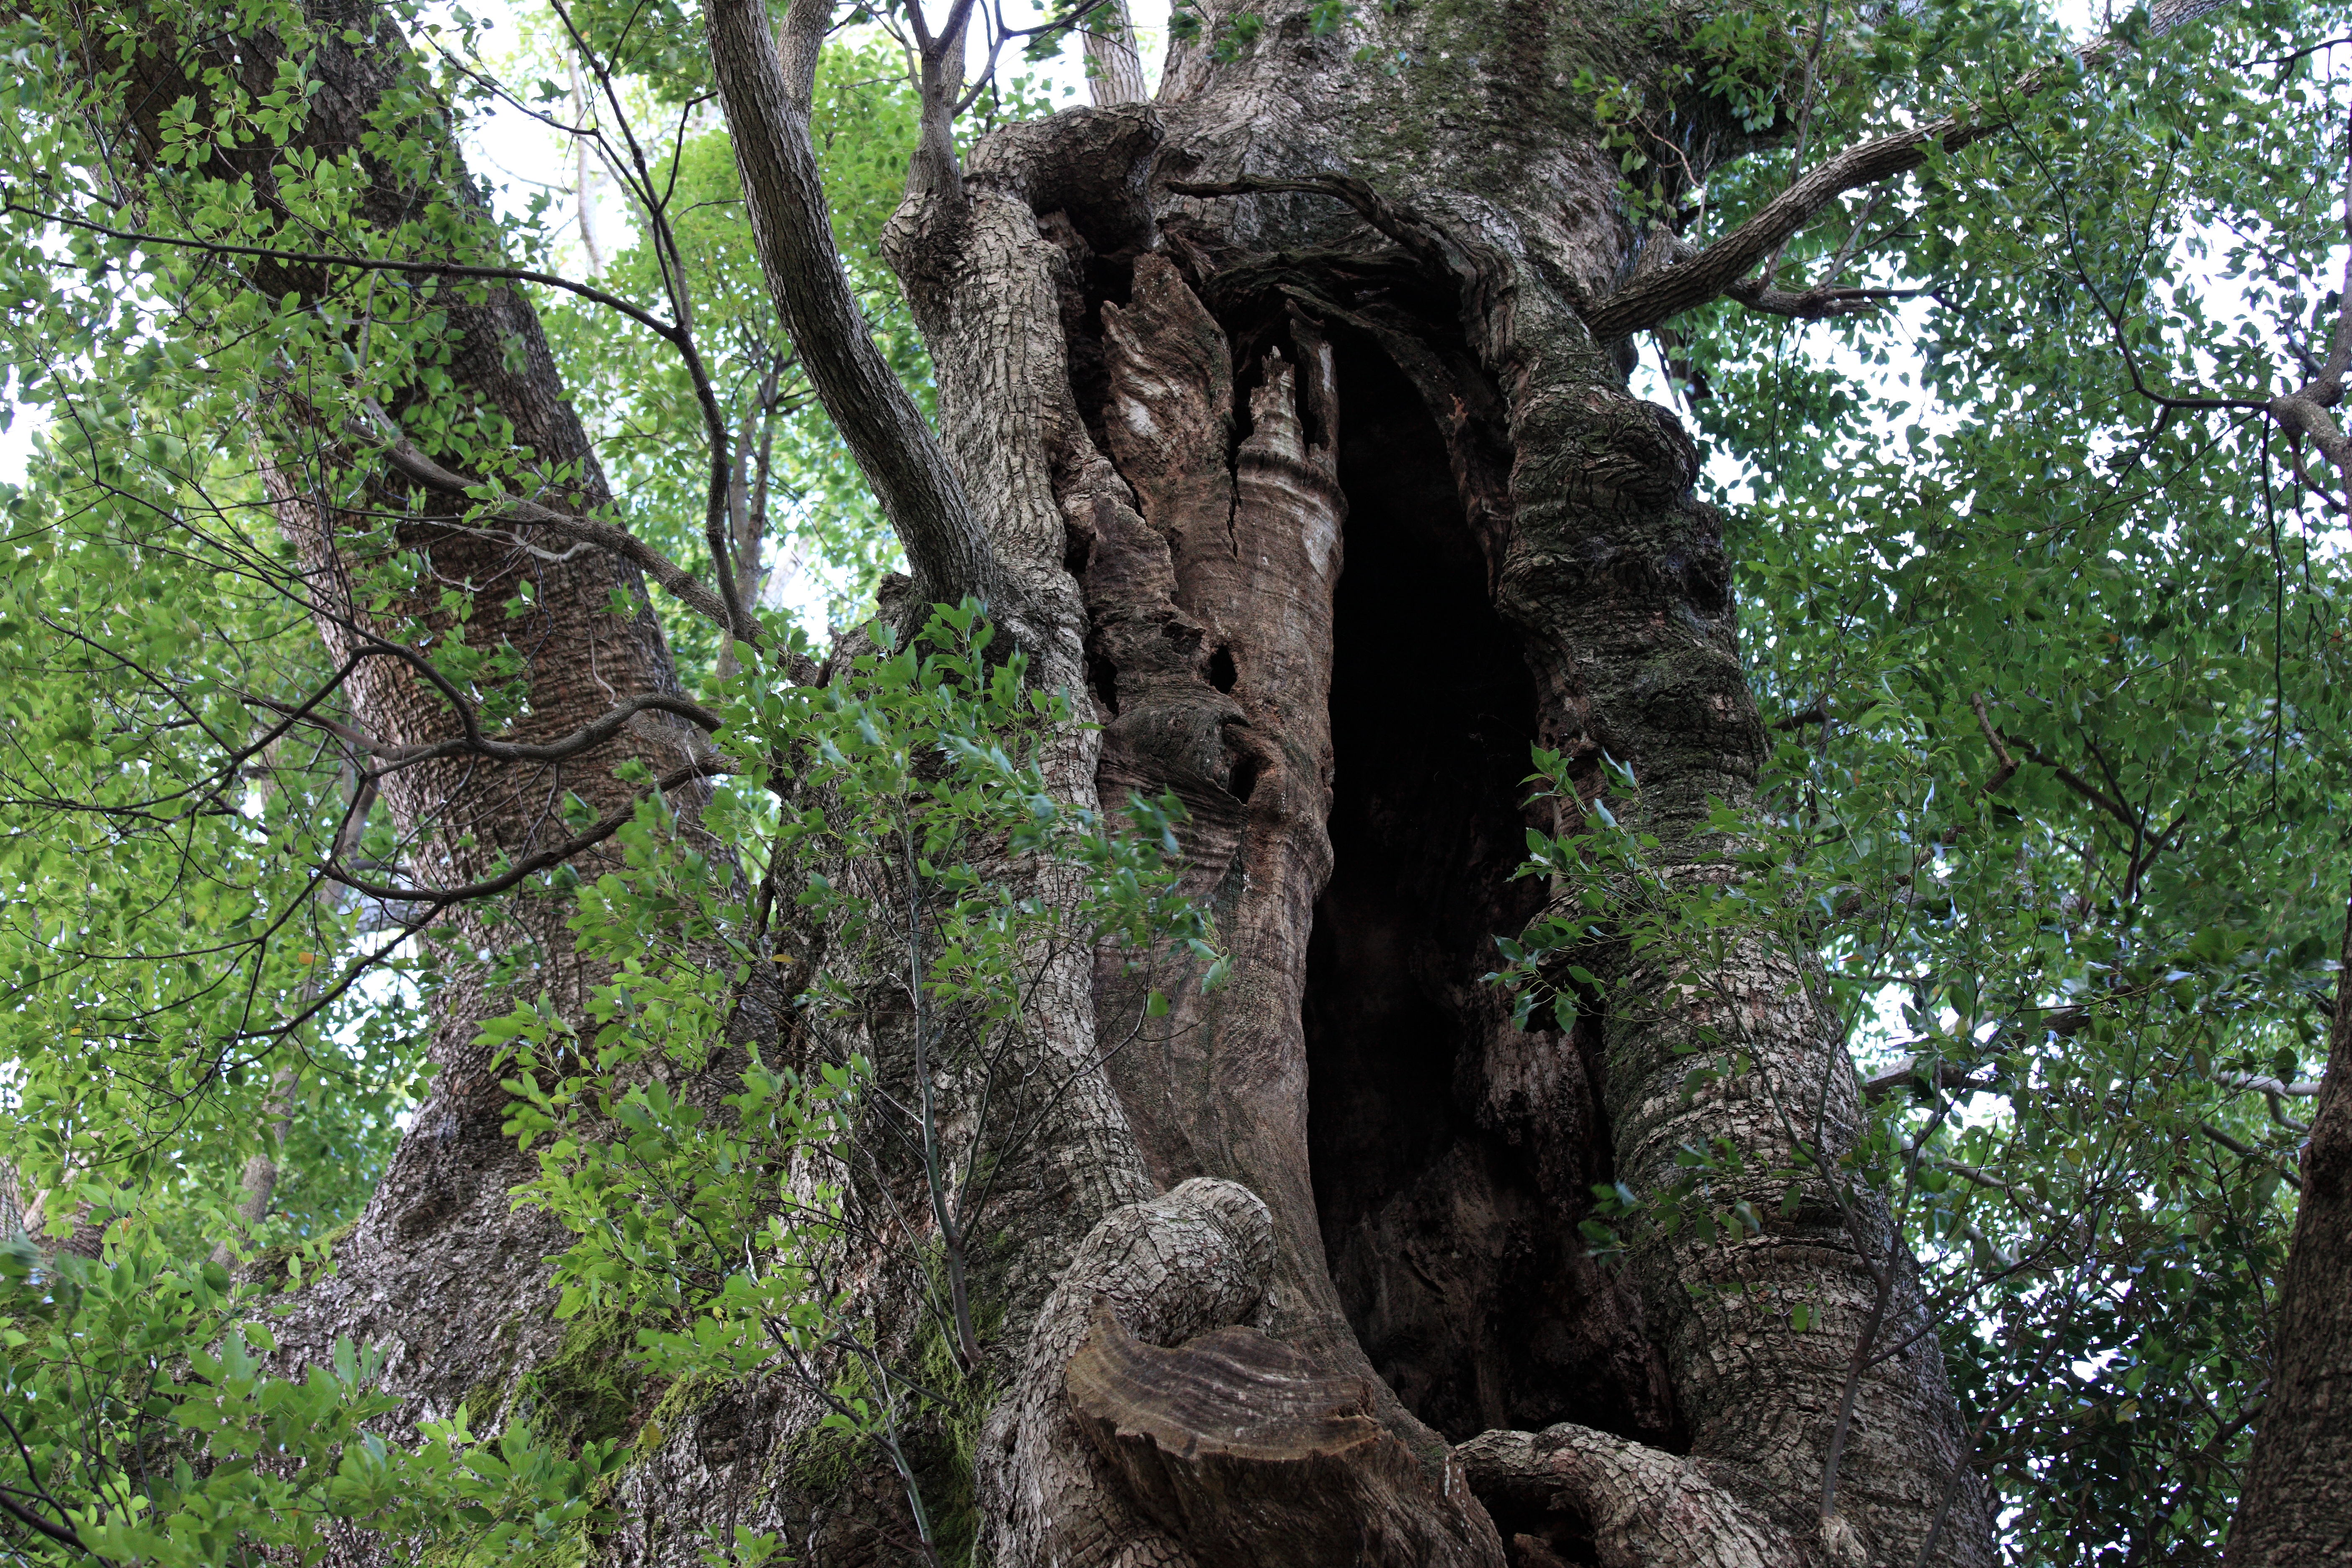
tree, forest, wilderness, branch, plant, flower, trunk, high, jungle, rainforest, 5d, hires, woodland, habitat, markii, hi, res, resolution, camphortree, old growth forest, natural environment, woody plant